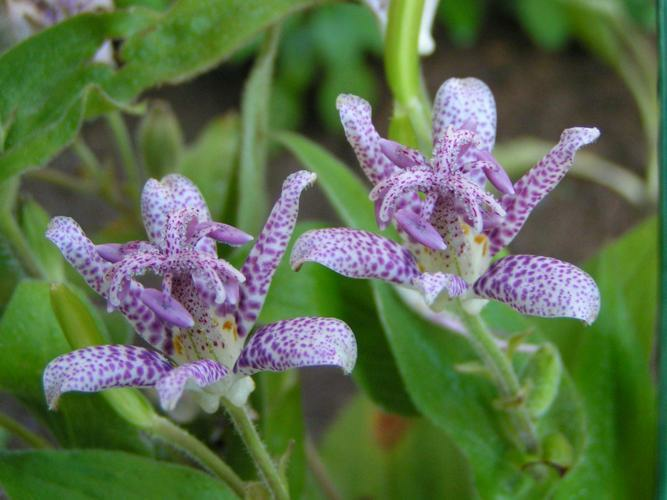
Flower: toad lily